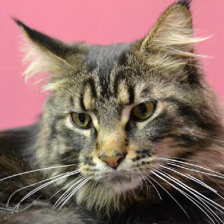
Label: animals